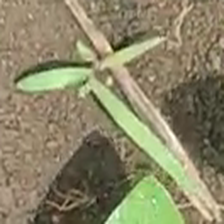
Weed species: Digitaria_SP_(Digitaria Sanguinalis )